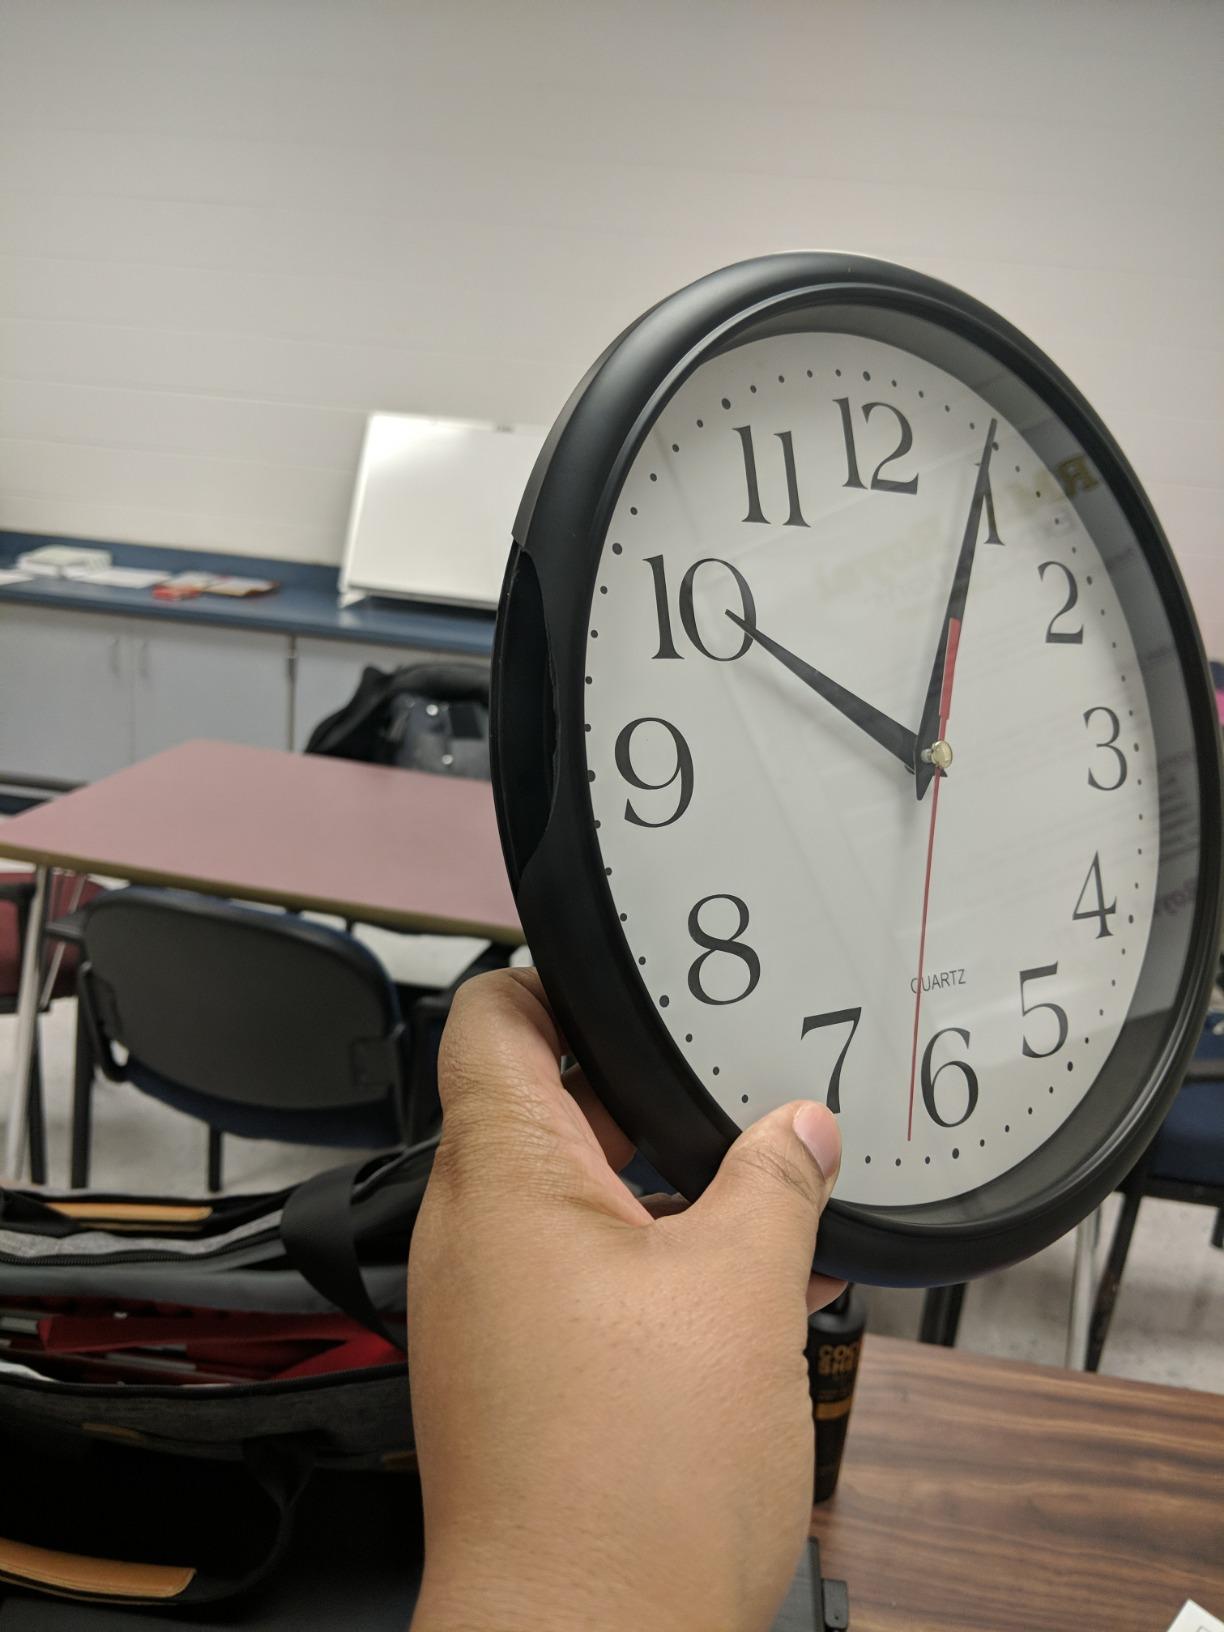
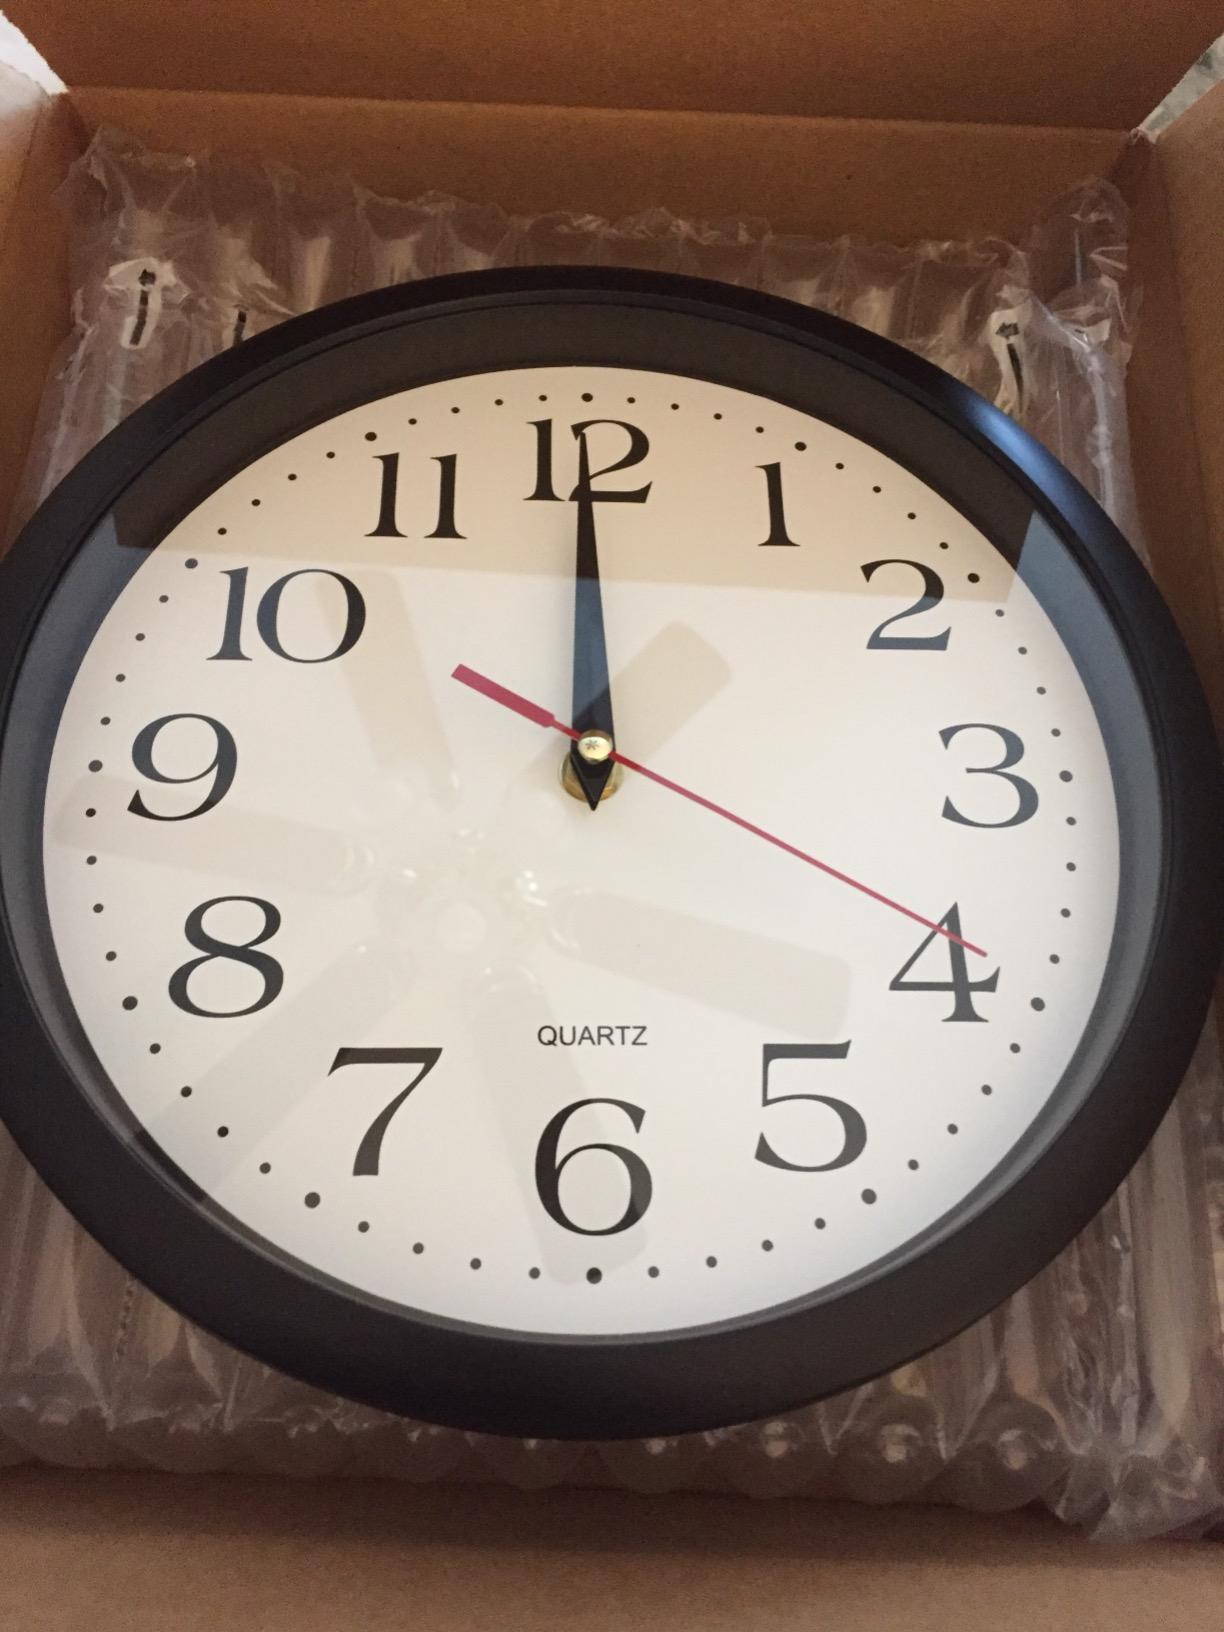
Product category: clock
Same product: yes